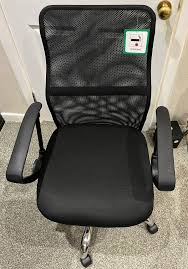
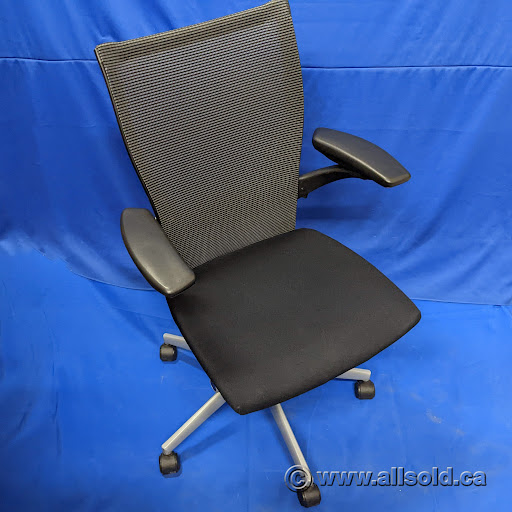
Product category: items_chair
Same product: no